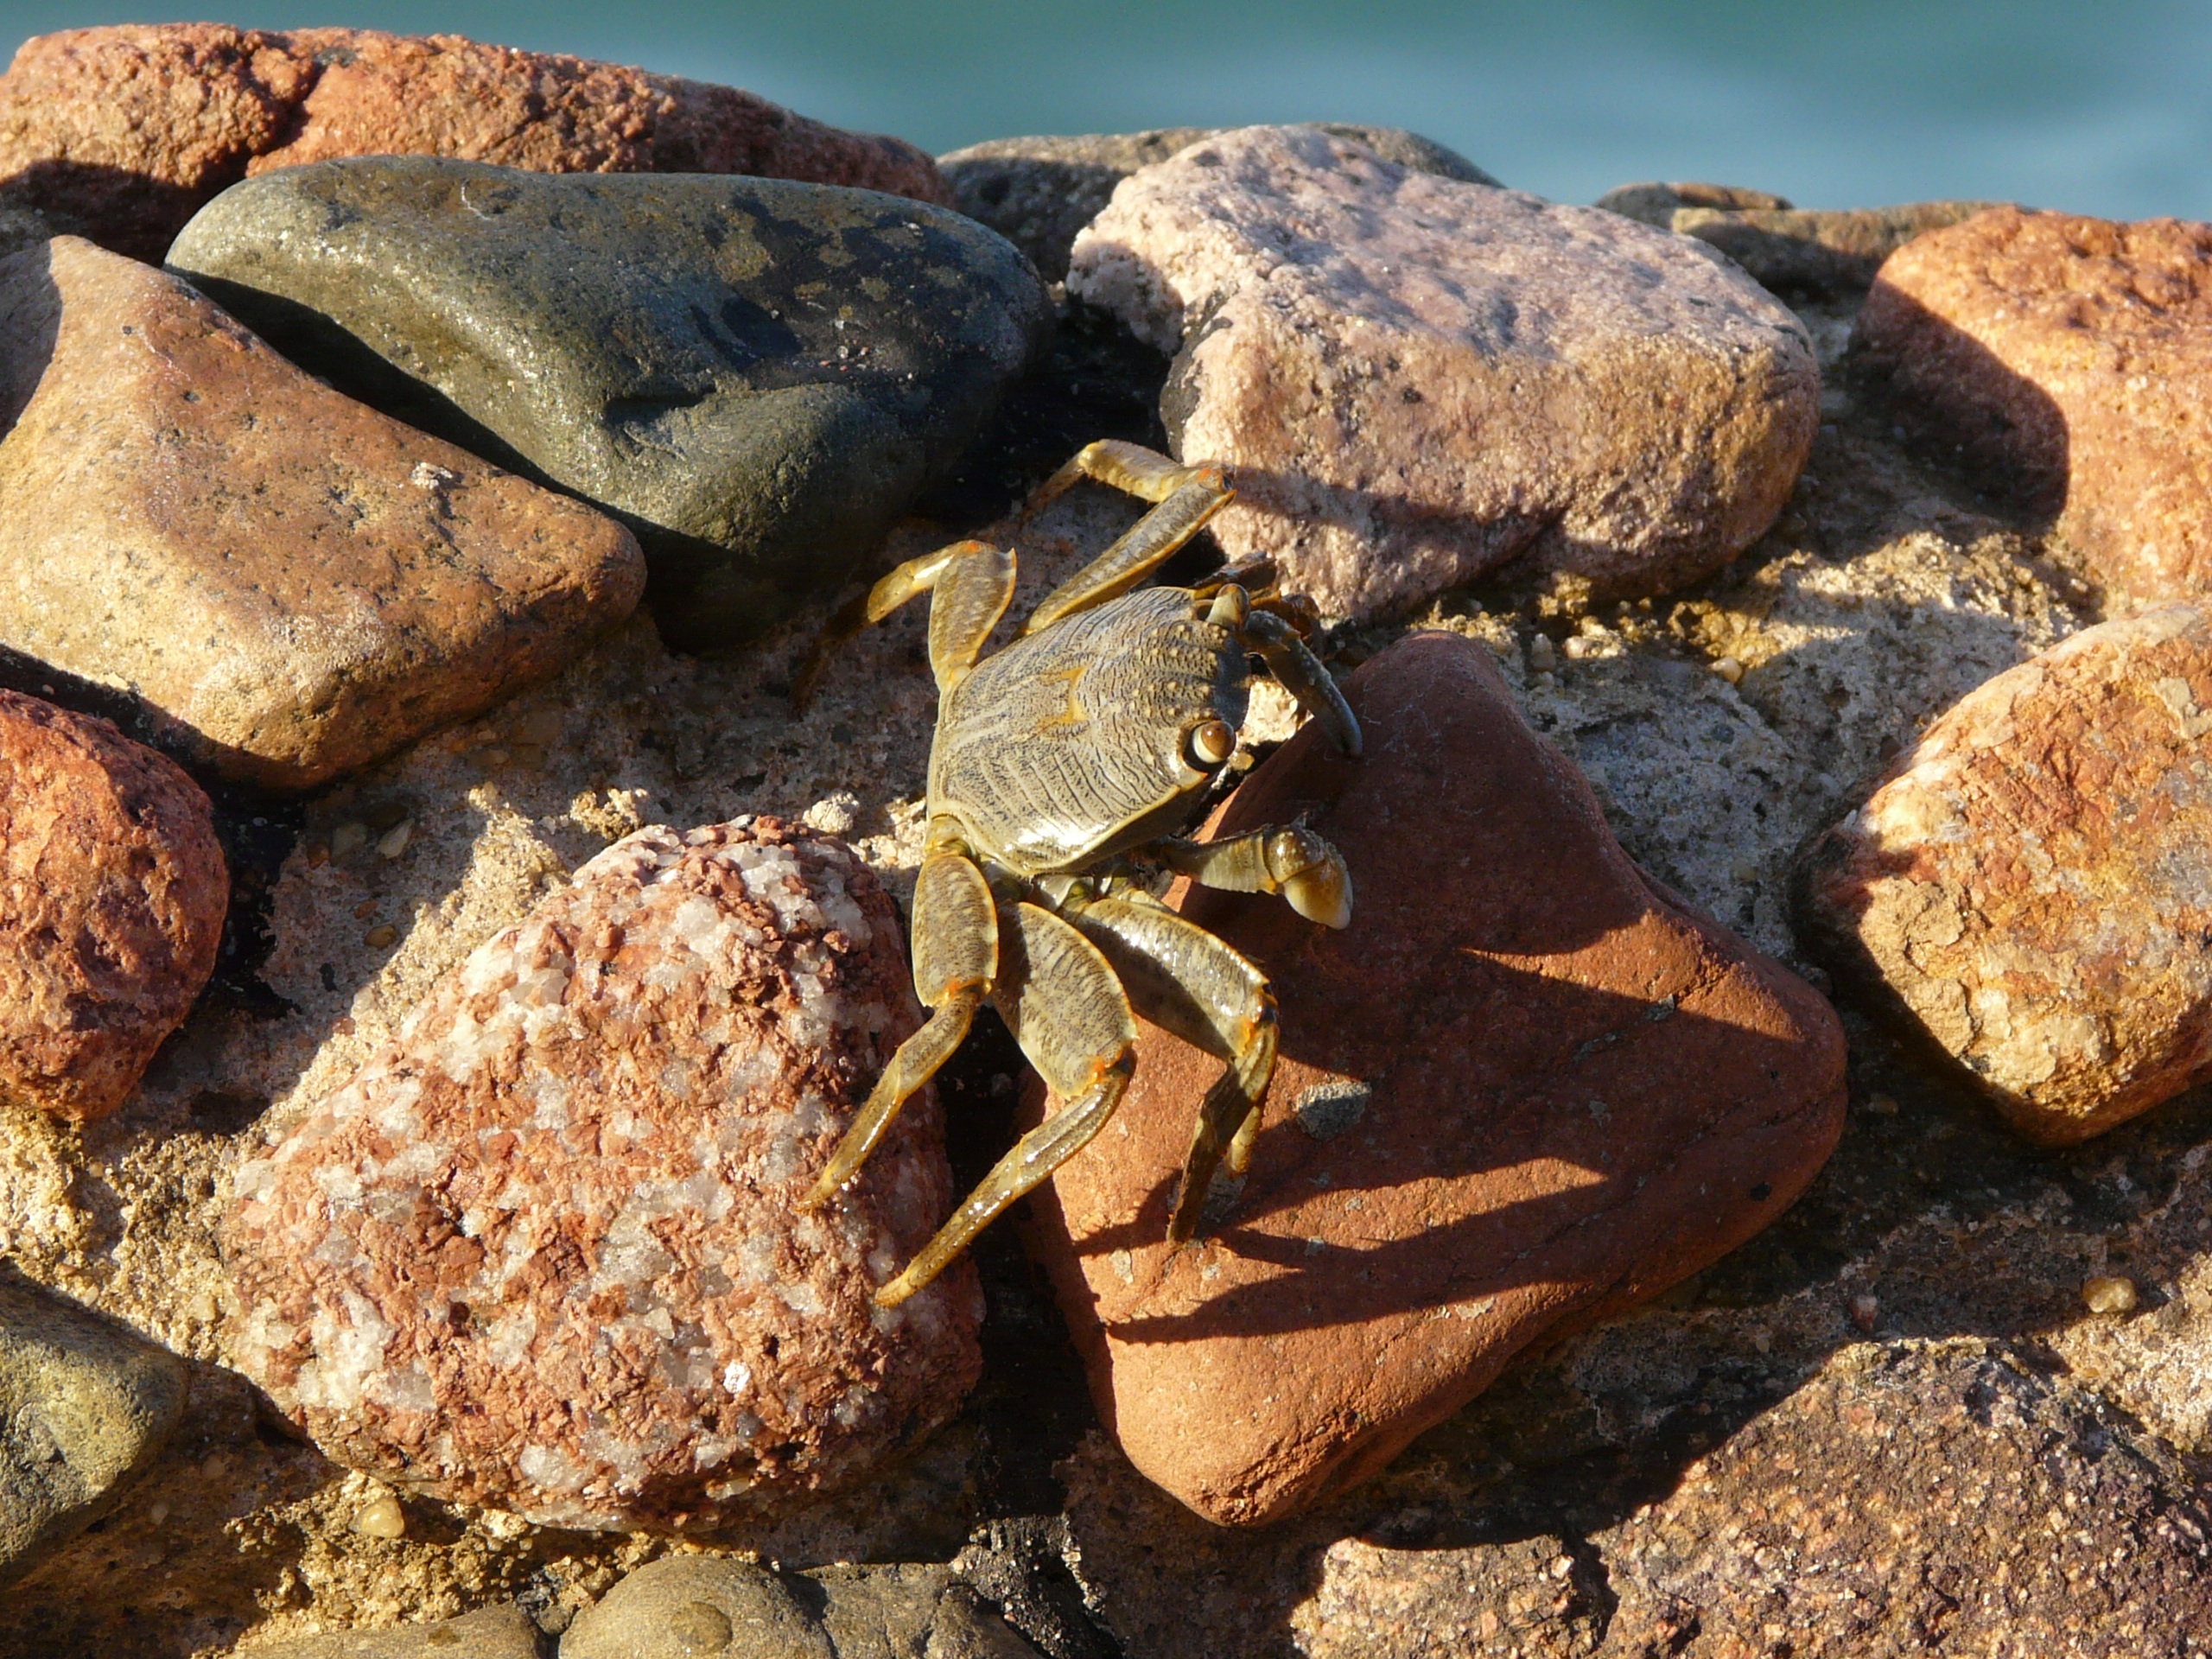
nature, rock, wood, leaf, wall, stone, wildlife, autumn, soil, fauna, material, crab, egypt, geology, boulder, macro photography, red sea